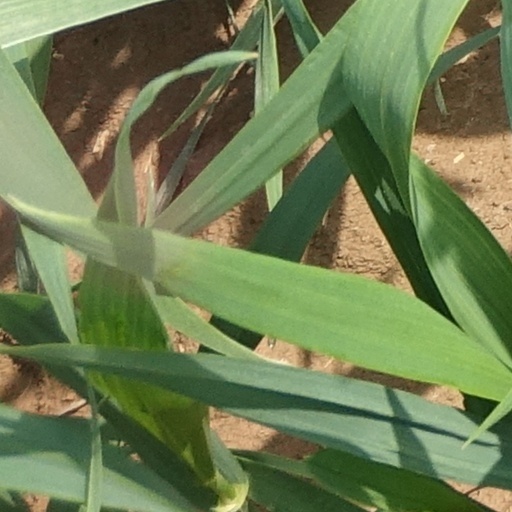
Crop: wheat